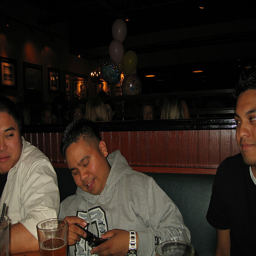
there a re men sitting one is looking at his phone
A man is looking at a cell phone near a glass.
Three men sitting at a booth in a restaurant and one man in the middle is looking at his cellular phone.
Some people sitting together at a table with drinks.
Young men are gathered together while enjoying drinks.